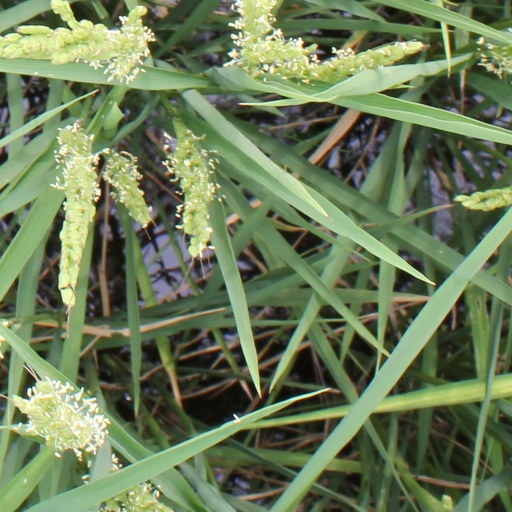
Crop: rice